Fairmount Bagel

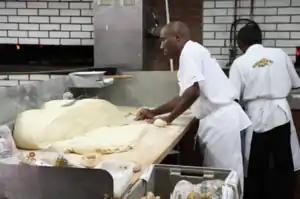
Part of the bakery's production process

Fairmount Bagel was the first bagel bakery of its kind in Montreal. Isadore Shlafman, known as Grandfather Isadore, moved from Russia to Canada, and opened the bakery – originally called the Montreal Bagel Bakery – in 1919 on Saint-Laurent Boulevard. In 1949, Isadore moved from the Saint-Laurent location to a cottage on Fairmount Avenue. The bakery was situated on the first floor and the family lived upstairs. The Shlafman family changed the name, to reflect the new location, to "The Original Fairmount Bagel Bakery". Since the opening, Fairmount Bagel has remained a family-run business. Grandfather Isadore passed the business down to his son Jack Shlafman, who then passed it to his son, Irwin Shlafman.